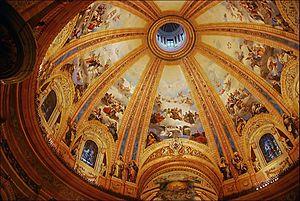
La basilique de Saint-François-le-Grand est une basilique catholique située à Madrid, en Espagne. Elle préside la face occidentale de la Place de San Francisco, configurée par l'intersection de la rue de Bailén, la Gran Vía de San Francisco et la Carrera de San Francisco. Elle fait partie du couvent franciscain de Jesús y María, fondé au début du XIIIᵉ siècle sur les restes d'une ermite consacrée à la Vierge Marie. Elle a été achevée en 1784.